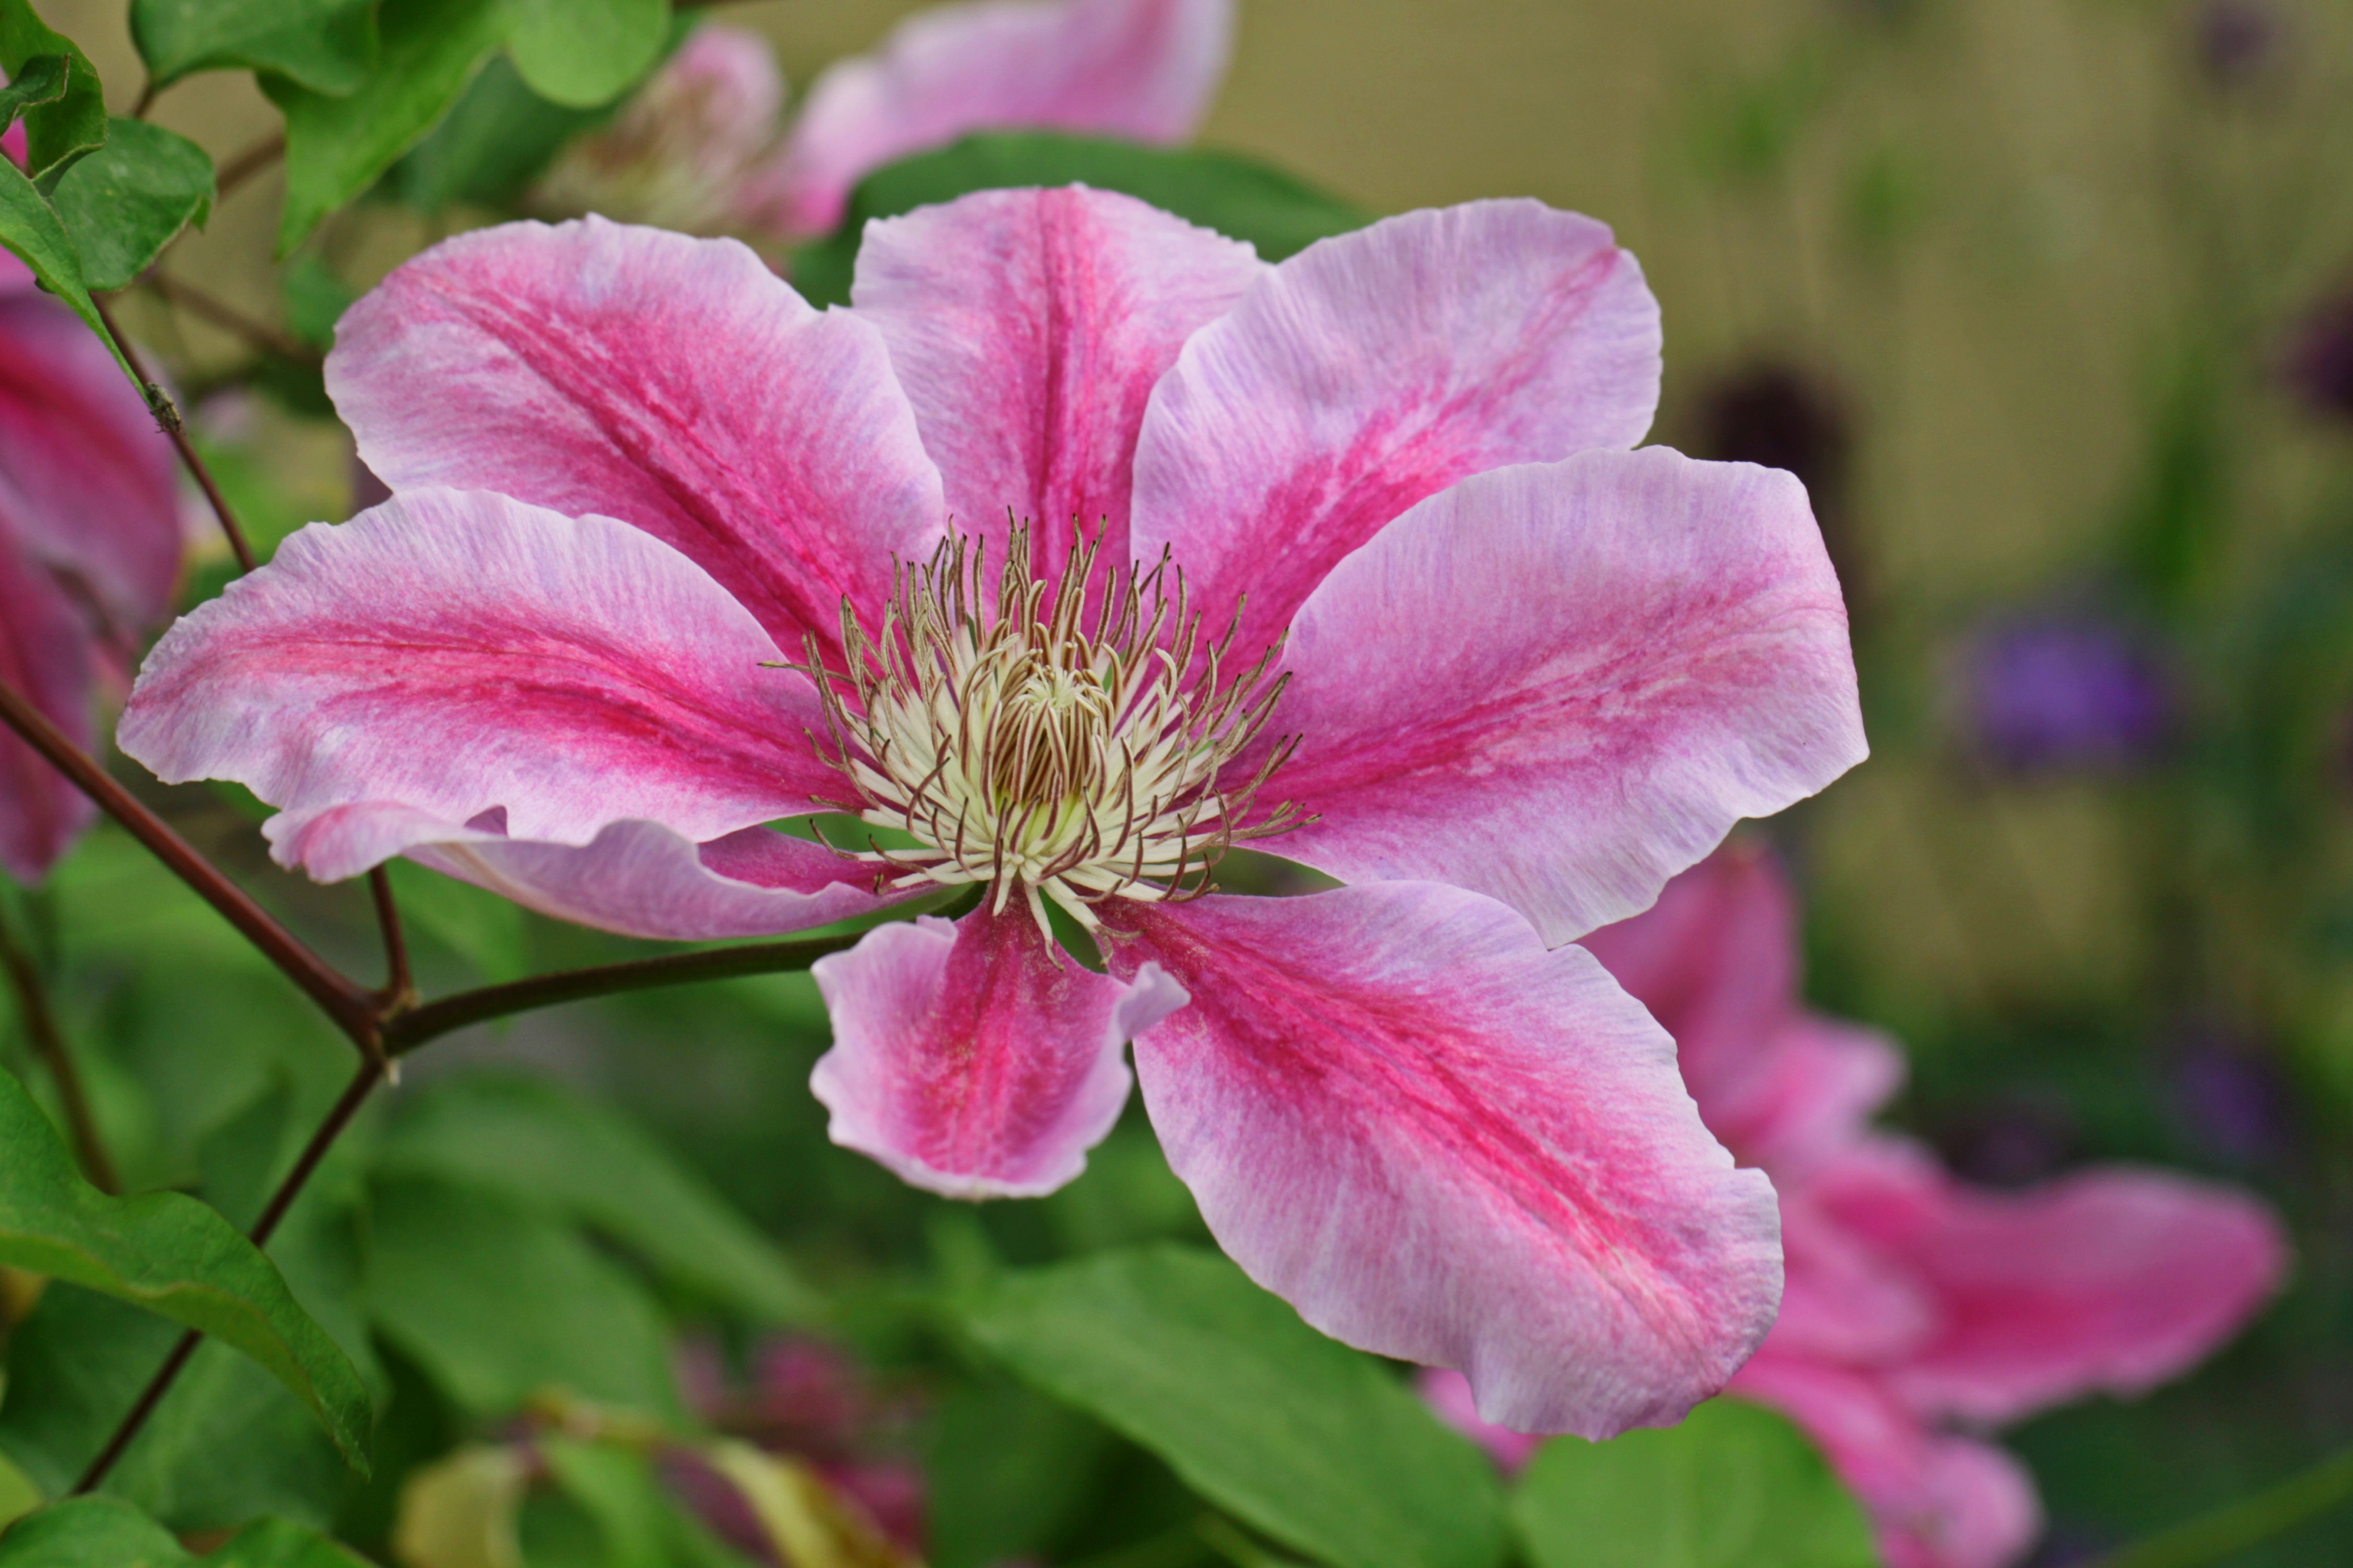
blossom, plant, flower, petal, bloom, stamp, botany, climber, pink, close, flora, flowers, petals, shrub, clematis, stamens, macro photography, ornamental plant, flowering plant, land plant